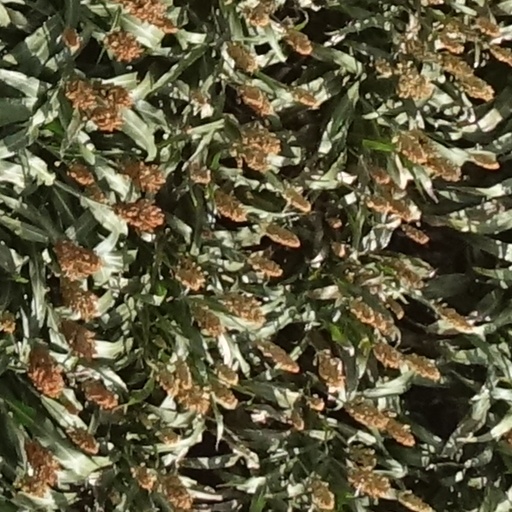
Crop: sorghum